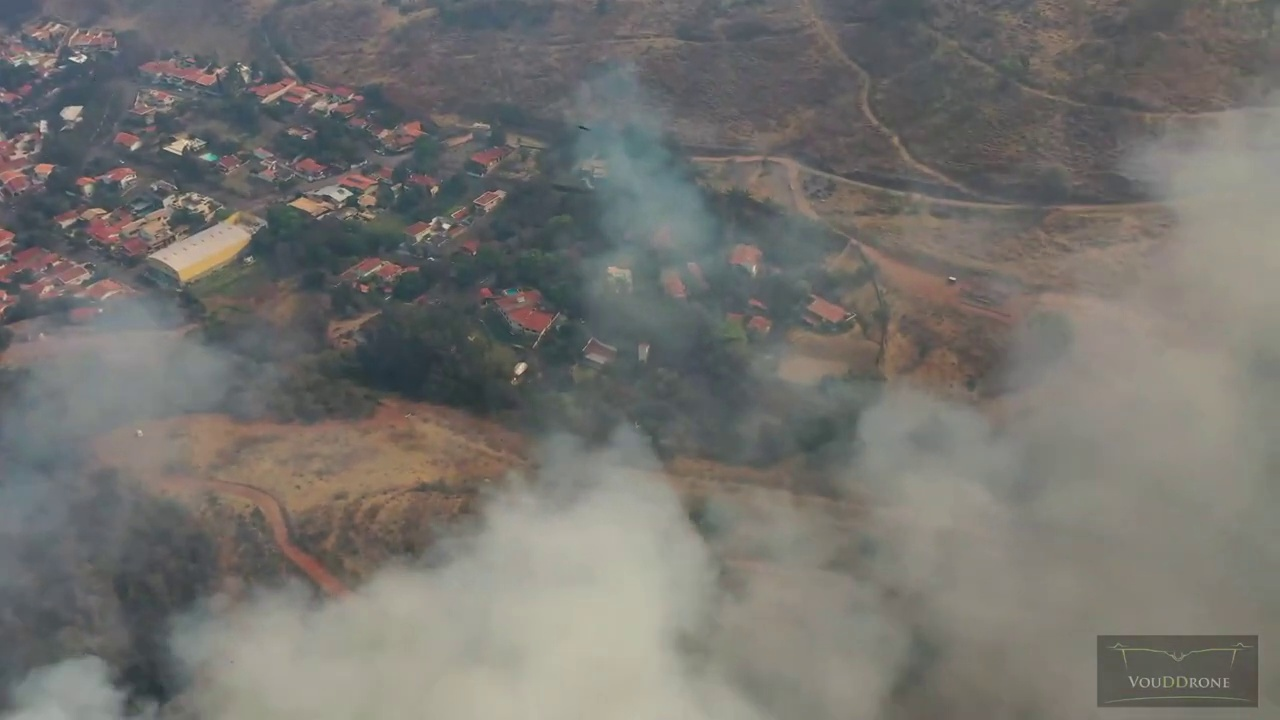
Fire: no
Smoke: yes